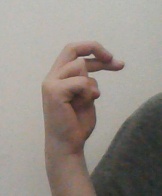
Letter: zay